List of birds of Kenya

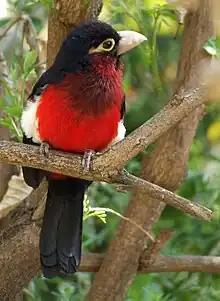
Double-toothed barbet

The bee-eaters are a group of near passerine birds in the family Meropidae. Most species are found in Africa but others occur in southern Europe, Madagascar, Australia, and New Guinea. They are characterised by richly colored plumage, slender bodies, and usually elongated central tail feathers. All have long down-turned bills and pointed wings, which give them a swallow-like appearance when seen from afar.